Ricky Schraub

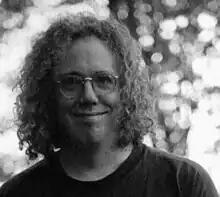
Ricky Schraub in 1982.

Born in St. Louis, Schraub moved with his family to Orange County, California, when he was a child, after his father, a World War II vet, was hired by the defense contractor Swedlow Engineering. He later described his childhood as “smooth on the surface, but rocky underneath, like a wild and wooly coastline,” because his father became an alcoholic and began to abuse his family verbally and sometimes physically. Despite this, Schraub was able to win a track scholarship to attend UC Santa Barbara, where he majored in English. Unfortunately, after suffering a serious knee injury while playing touch-football on the beach with friends, he was forced to give up his scholarship and soon withdrew from school. In the spring of 1967 he hitchhiked to San Francisco “chasing after an old girlfriend” and promptly fell in with the thriving countercultural scene there, reading his own poetry and performing experimental one-man plays while earning money from a series of odd jobs, including, as he vividly described in a later essay (“A Tuxedo Does Not Entitle You To Piss on the Floor”), a six-month stint cleaning the bathrooms of the San Francisco Opera.